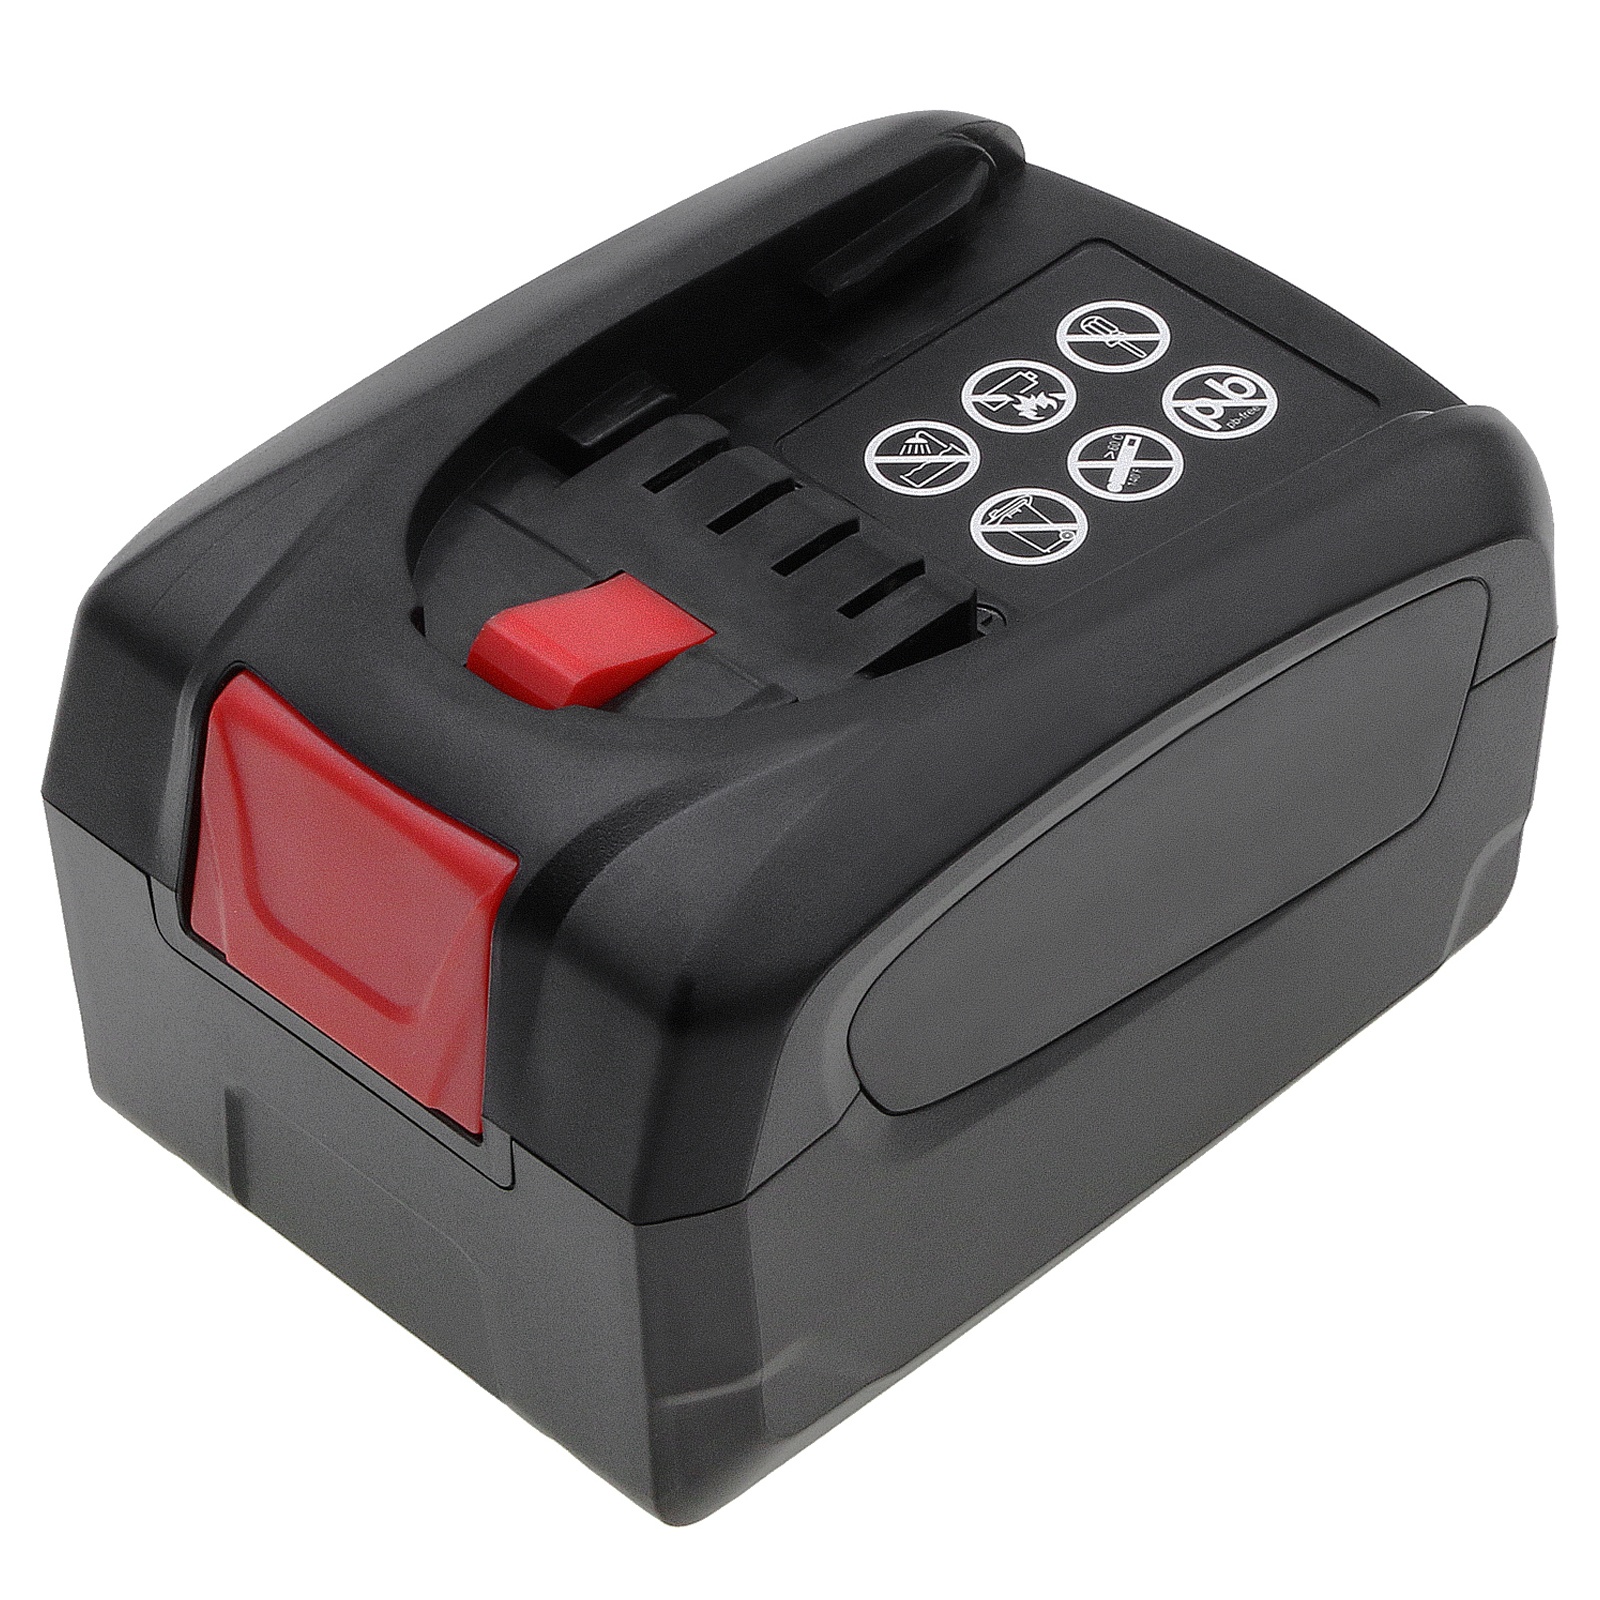
Li-ion, Gardening Tools Battery fits Al-ko 113857, Ar 1835 Cordless Scarifier, 18.0V, 5000mAh
Li-ion, Gardening Tools Battery fits Al-ko 113857, Ar 1835 Cordless Scarifier, 18.0V, 5000mAh Elevate Your Gardening Experience Enhance your gardening tasks with this high-performance Li-ion battery, specifically designed for Al-ko gardening tools. This versatile battery ensures that your gardening efforts are powered without interruption. Compatible Models Al-ko 113857 Ar 1835 Cordless Scarifier Comfort Ar 1835 Gt 1825 Comfort Ht 1845 Comfort Hta 1845 Comfort Lb 1860 Comfort Ps 181 Comfort Ps 1815 Comfort Tl 1820 Cordless Chainsaw Cs 1825 Cordless High Hedge Trimmer Hta 1845 And more Battery Specifications This powerful 18.0V, 5000mAh battery is engineered for long-lasting performance, making it perfect for all your gardening needs. The reliability of Cameron Sino products guarantees exceptional service life.
Brand: Cameron Sino Technology Limited
Category: Home & Garden > Lawn & Garden > Outdoor Power Equipment Accessories > Outdoor Power Equipment Batteries